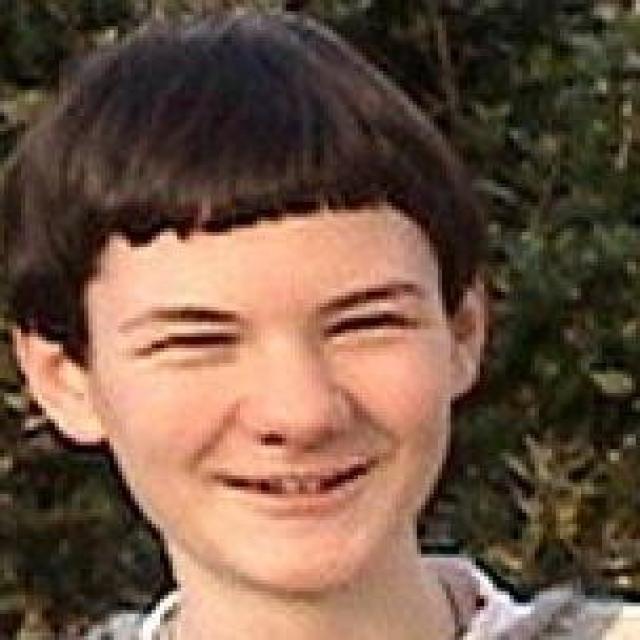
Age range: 13-20